Leszek Czarnecki

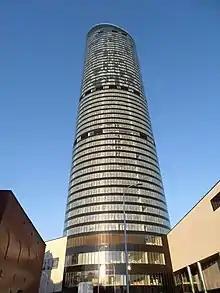
Sky Tower, the tallest building in Wrocław was built by LC Corp controlled by Czarnecki.

In 1998, Leszek Czarnecki was granted the Wall Street Journal award for the Best CEO in Central Europe, as one of the 10 renowned businessmen in the region. In the same year, he also won the global finals of the Young Business Achiever, a contest that is held in Beijing.